Marianne, Princess zu Sayn-Wittgenstein-Sayn

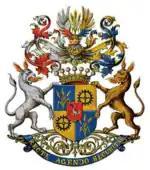
Family Coat of arms of Barons Mayr von Melnhof in the Austro-Hungarian Empire granted by Franz Joseph I of Austria (1872)

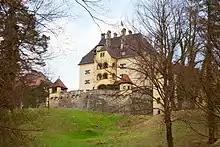
Glanegg castle, near Salzburg, where Marianne spent her childhood, was owned by her father Friedrich Adalbert Baron Mayr von Melnhof (1892–1956)

Maria Anna, commonly known as "Marianne" or simply "Manni", was born on 9 December 1919 in Salzburg, the eldest of nine children of Baron Friedrich Adalbert Mayr von Melnhof (1892–1956), owner of the Glanegg Castle near Salzburg, and his wife, Countess Maria-Anna of Meran (1897–1983), granddaughter of Franz, Count of Meran, head of a morganatic branch of the imperial House of Habsburg-Lorraine. Through her mother Marianne is a direct descendant of Francis I, Holy Roman Emperor and his wife, Empress Maria Theresa. The Mayr von Melnhof family were Catholic Styrians since the 15th century and, having become industrialists, were ennobled in 1859 with the title of Edler von Melnhof. In 1872, they were granted the hereditary title of Baron in Austria by Franz Joseph I of Austria. Apart from Schloss Glanegg, Mayr von Melnhof family owned town palaces in Graz and Vienna, as well as several other castles across Austria, such as Kogl, Neu-Pfannberg, Jagdschloss Hochalm, which served as their country residencies.